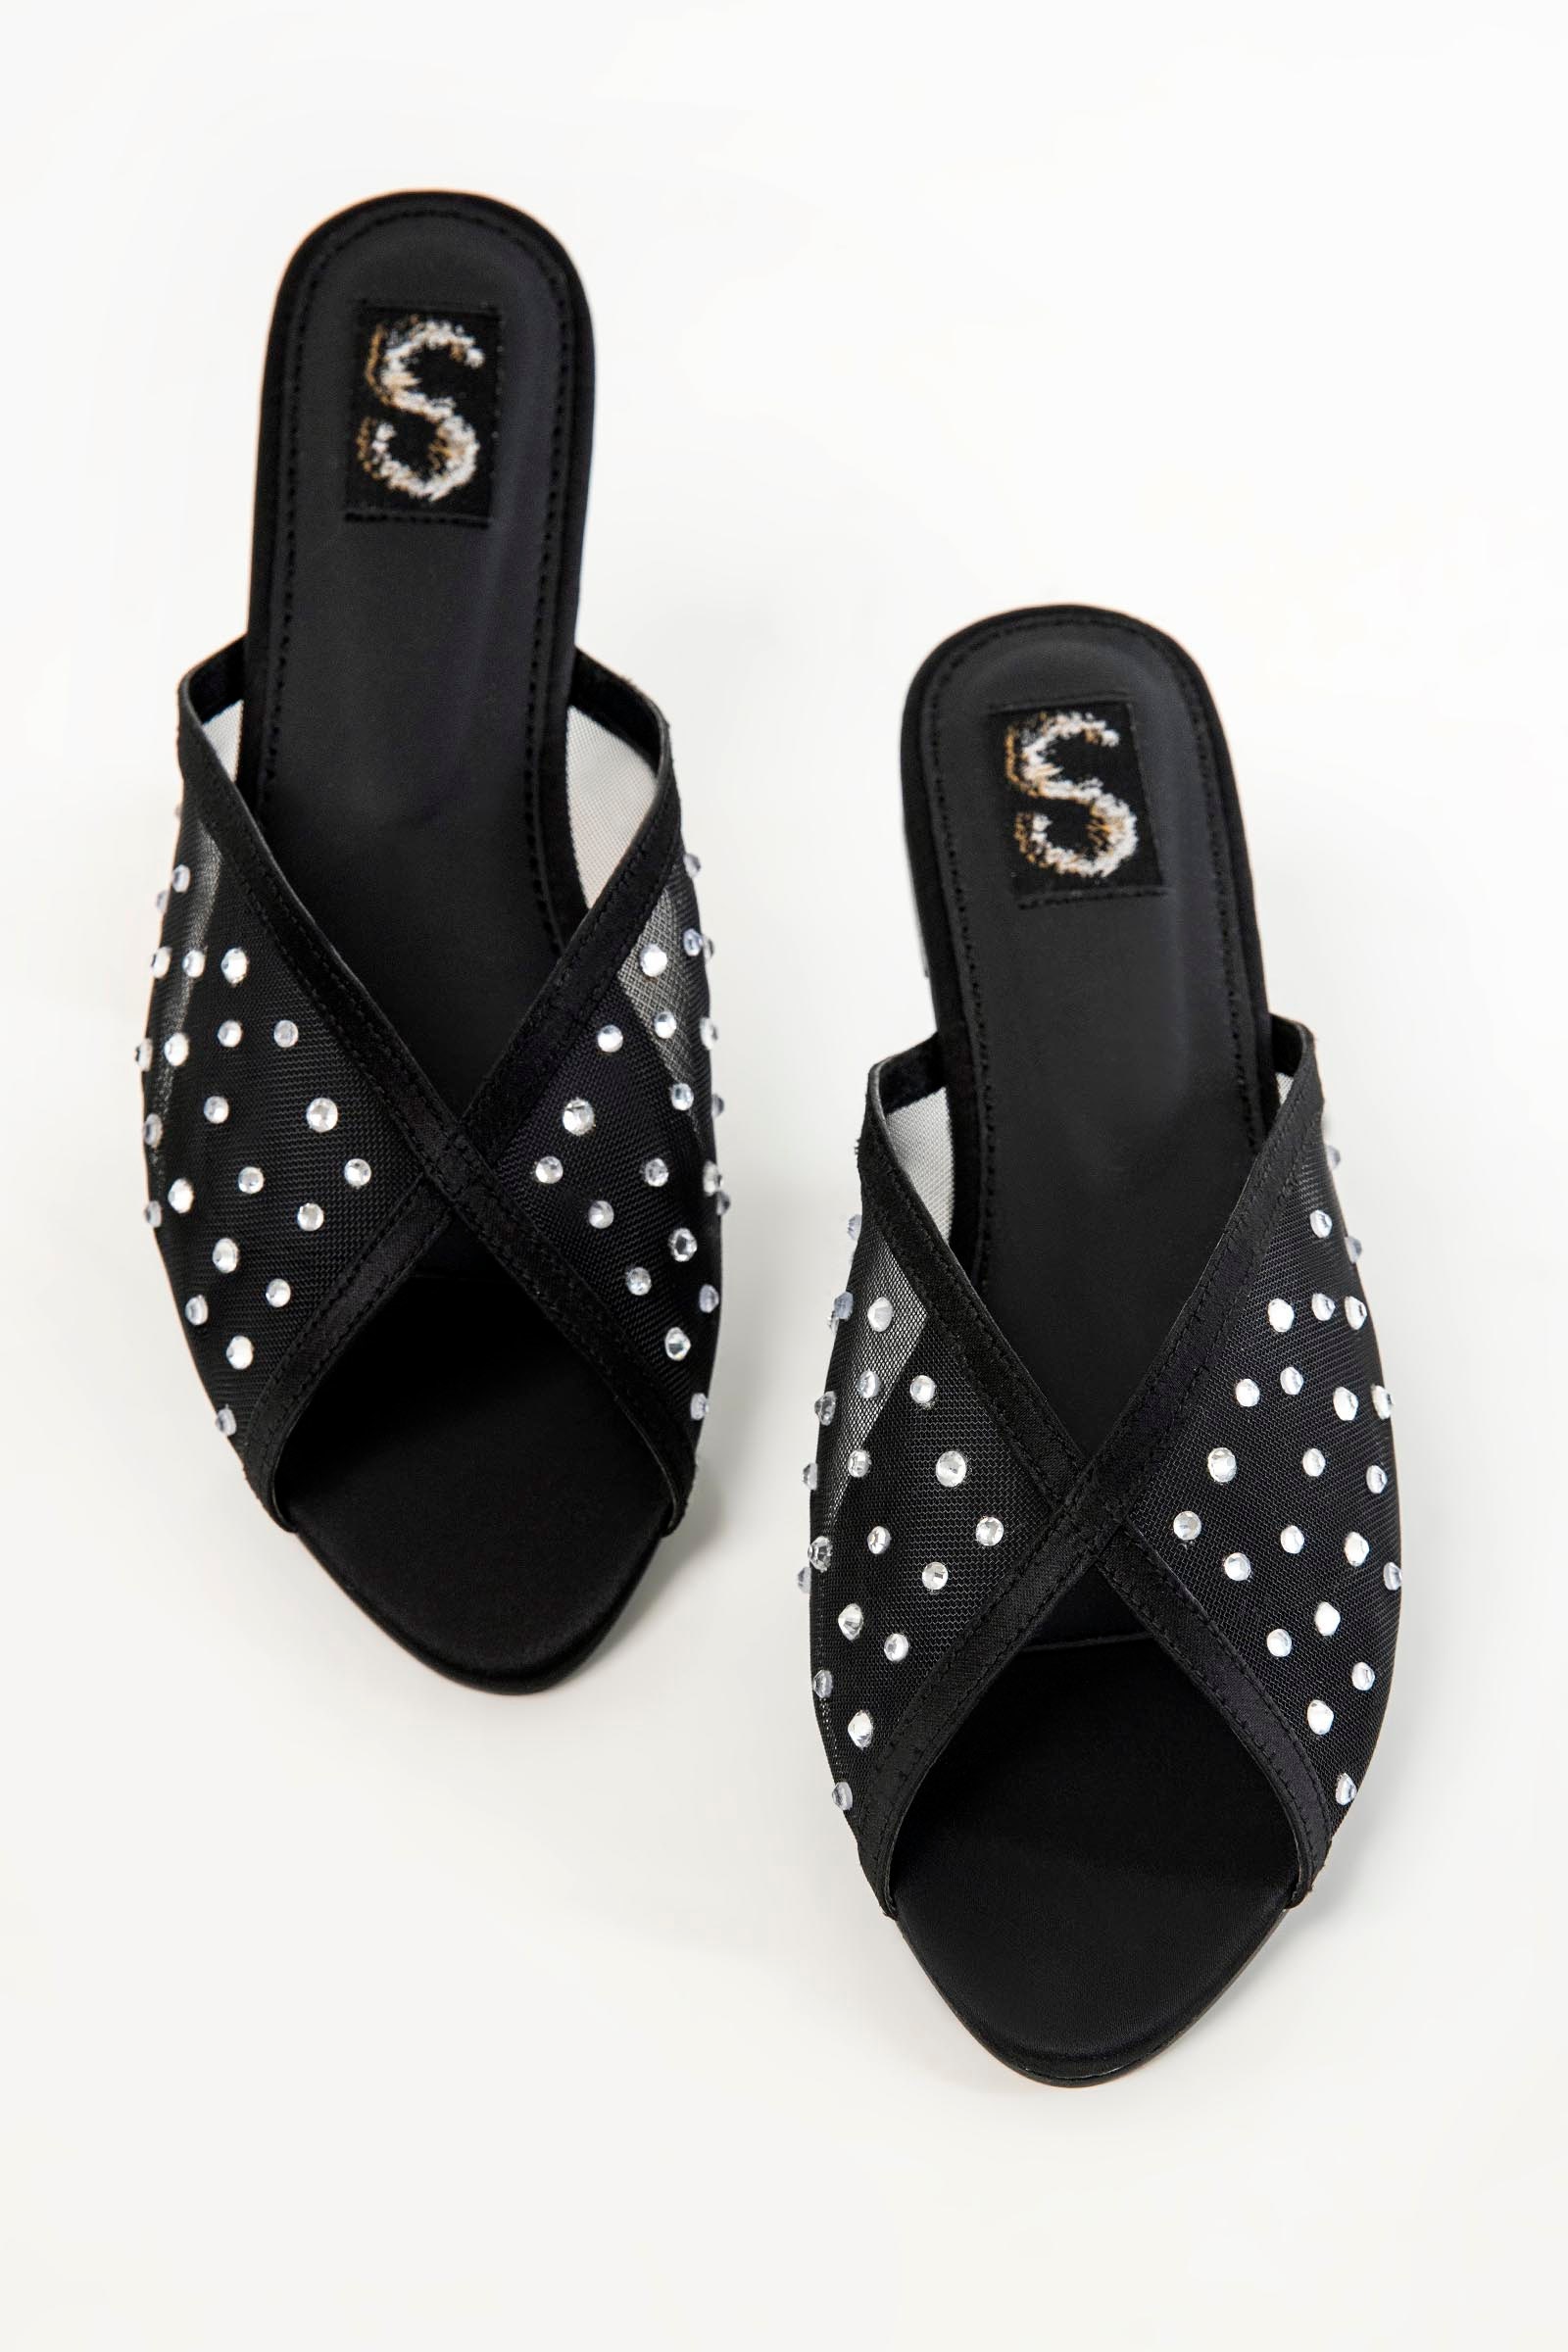
black crystal embellished mule